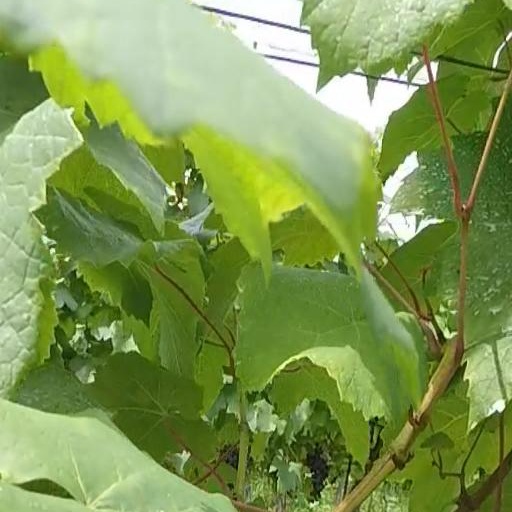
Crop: grape